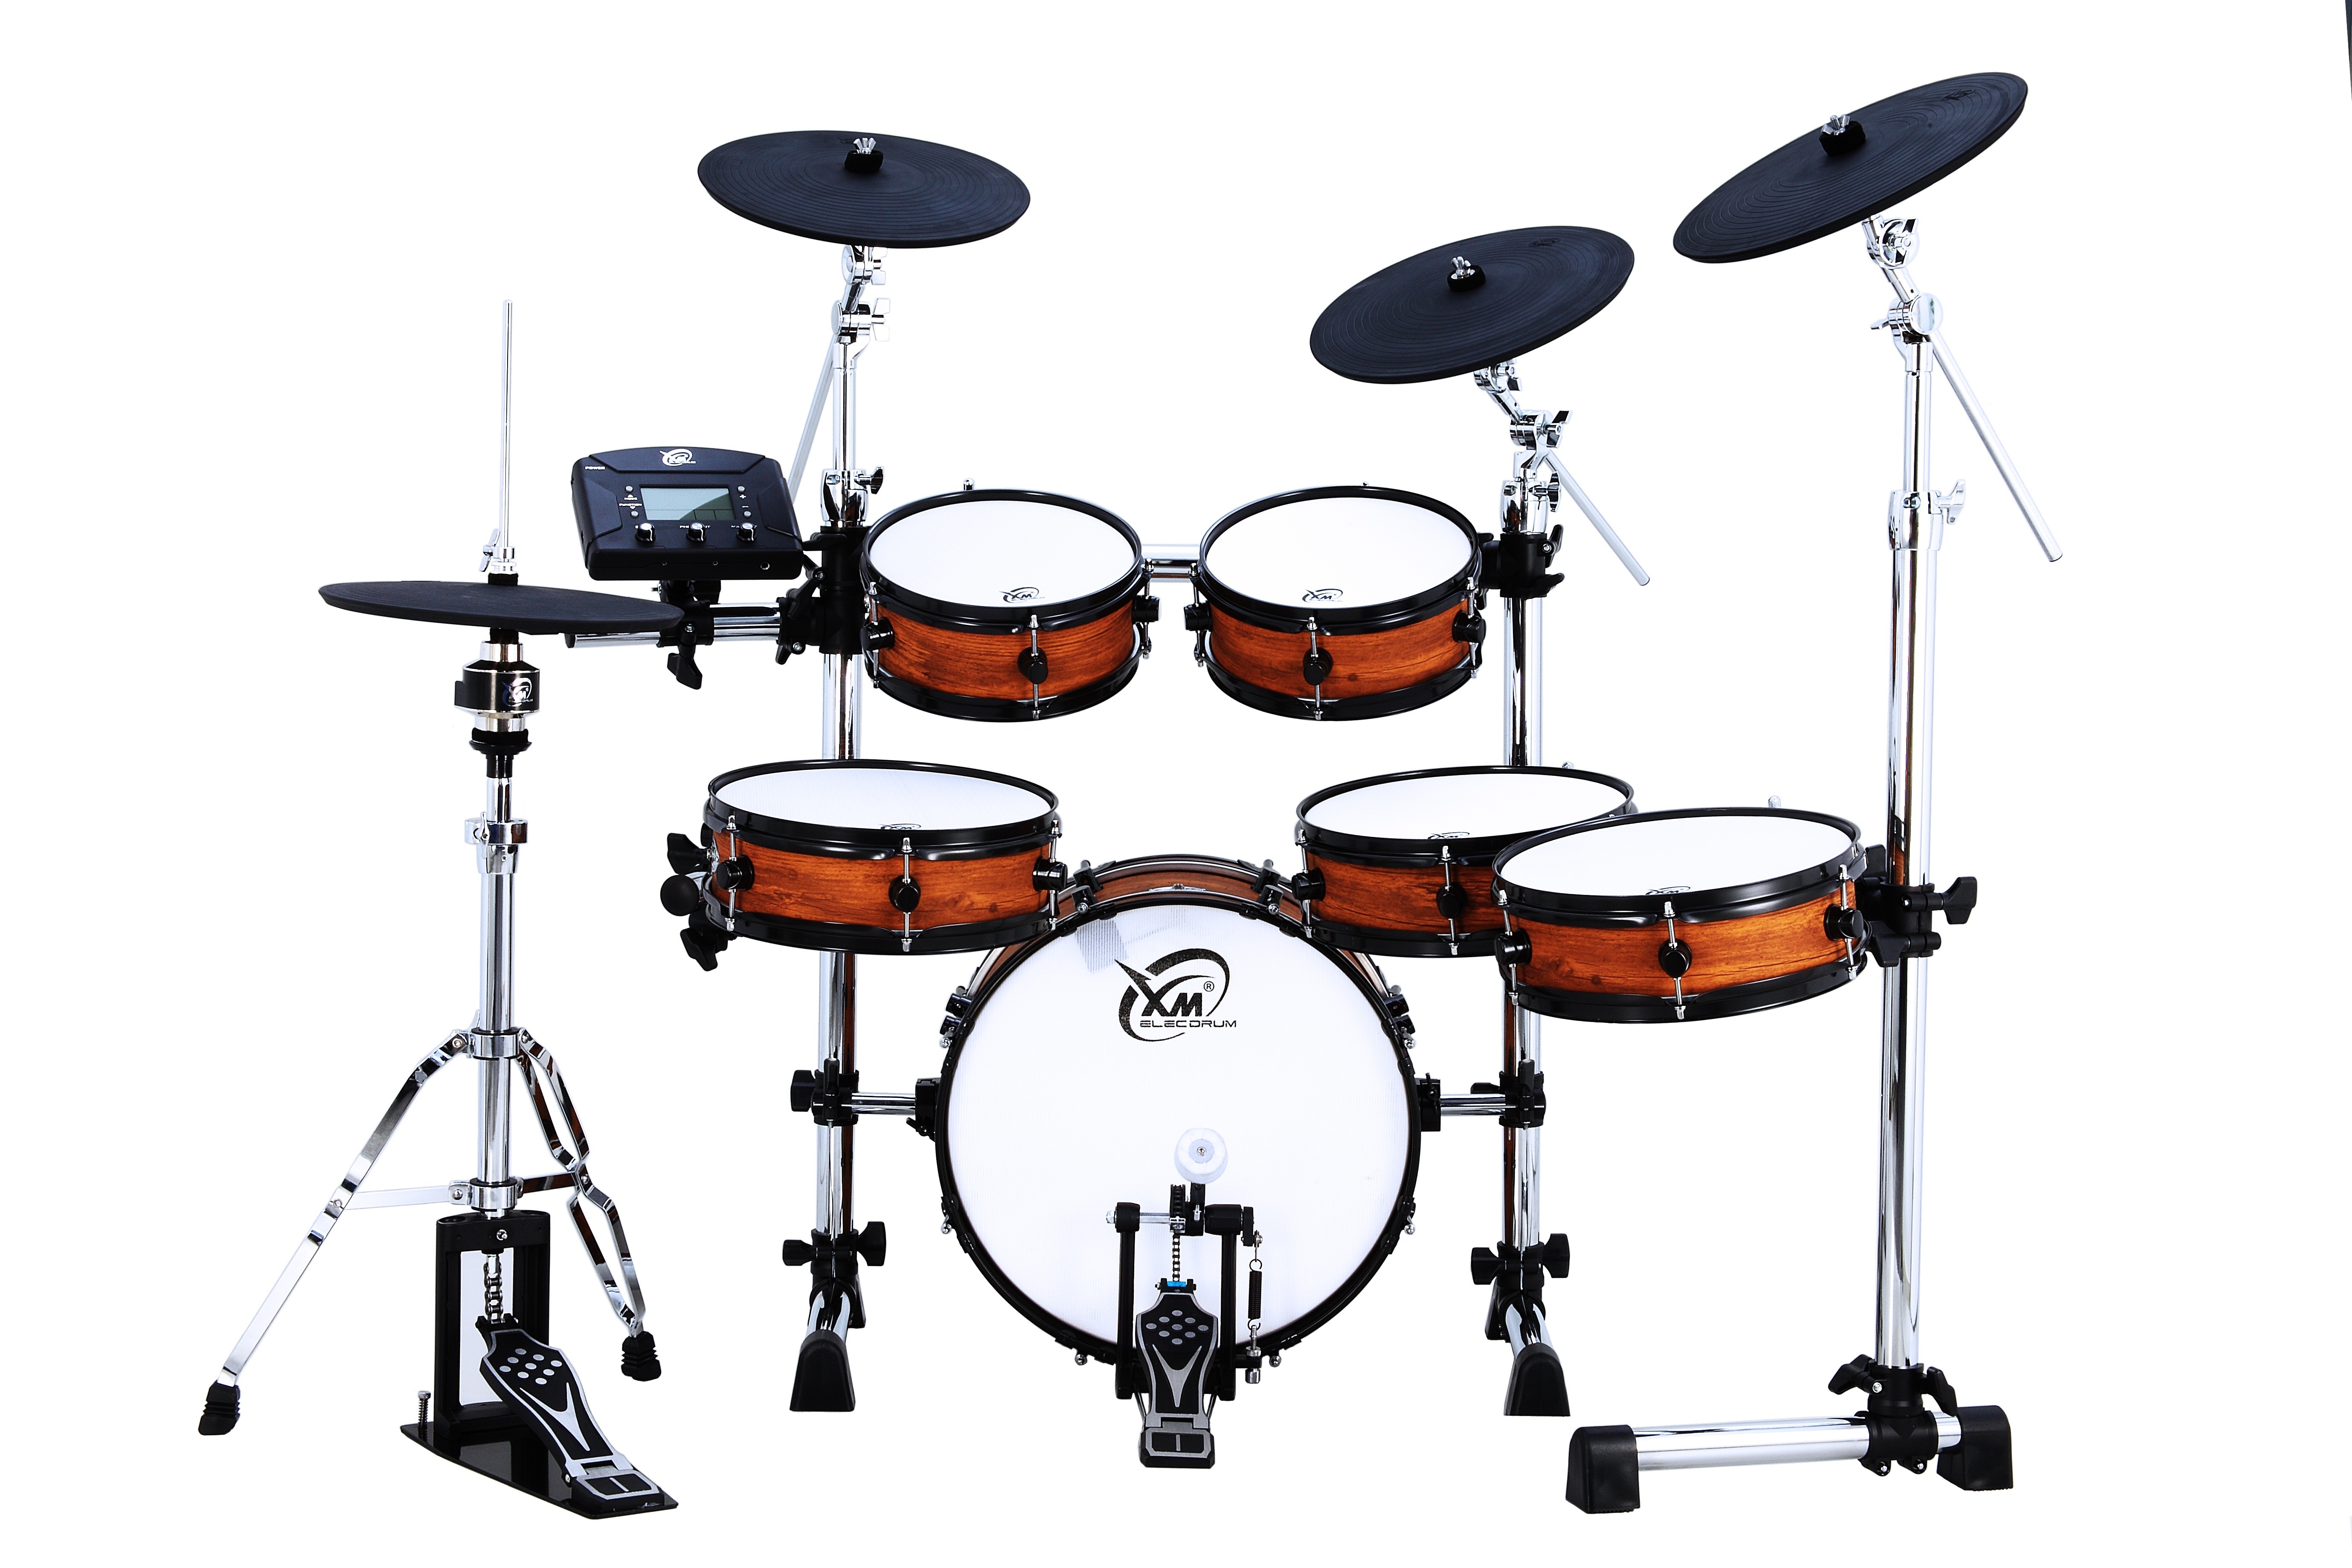
red, drum, musical instrument, percussion, battery, drums, drummer, timpani, bass drum, electronic instrument, skin head percussion instrument, hand drum, electronic drum, timbales, tom tom drum, timbale, eletronica, electric drum